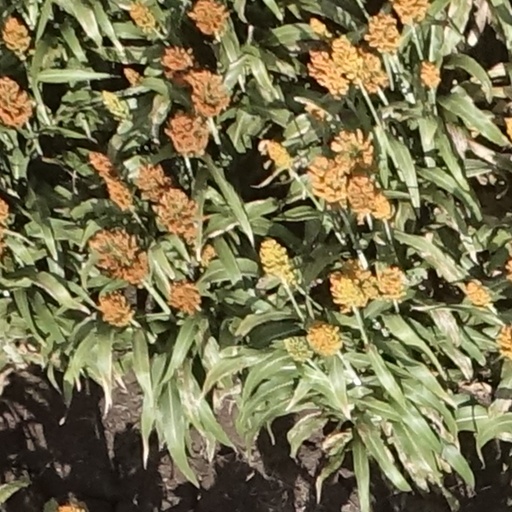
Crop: sorghum